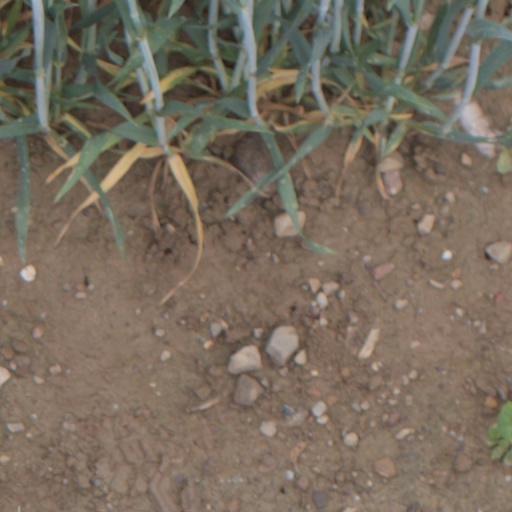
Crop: wheat